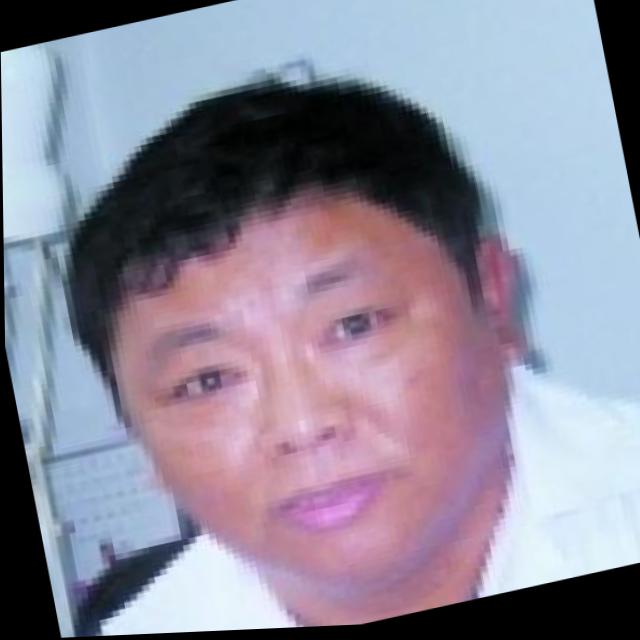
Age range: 45-64